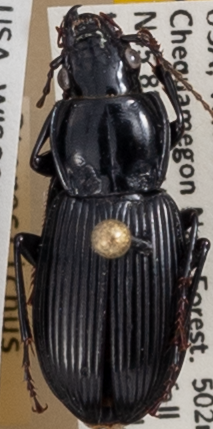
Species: Pterostichus novus
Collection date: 2021-07-27 04:00:00
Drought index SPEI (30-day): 0.312
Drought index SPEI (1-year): -0.128
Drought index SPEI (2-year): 1.13